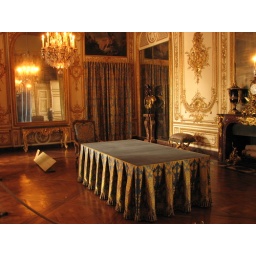
The king's cabinet or office in Versailles, where the king ran the country